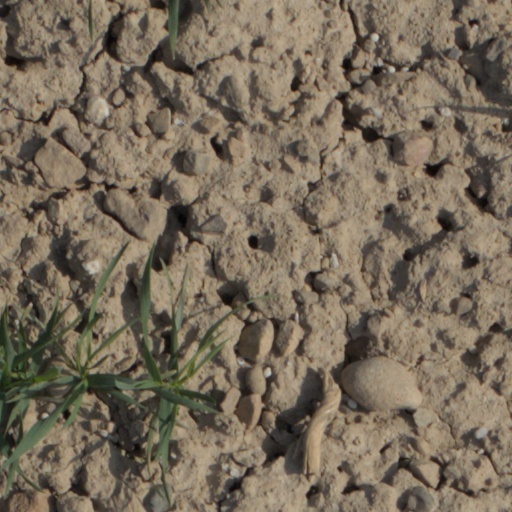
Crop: wheat